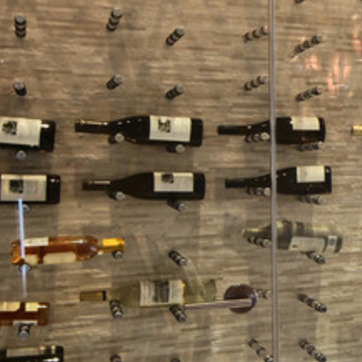
Material: glass